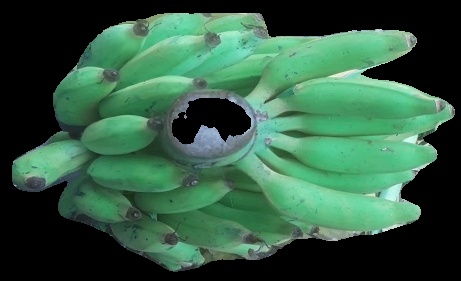
Variety: elakki-bale
Grade: grade2